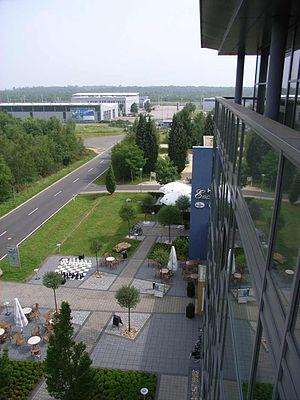
Wildenrath est un quartier de la ville centrale de Wegberg dans l'arrondissement de Heinsberg, situé dans le Land de Rhénanie-du-Nord-Westphalie.